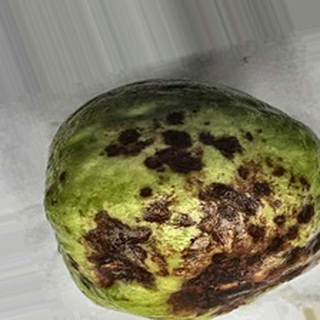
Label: guava_anthracnose